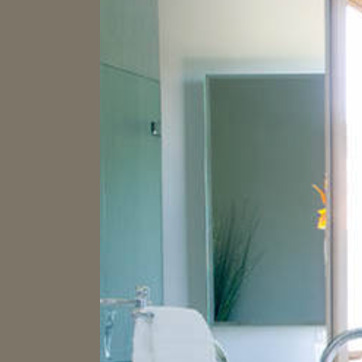
Material: mirror